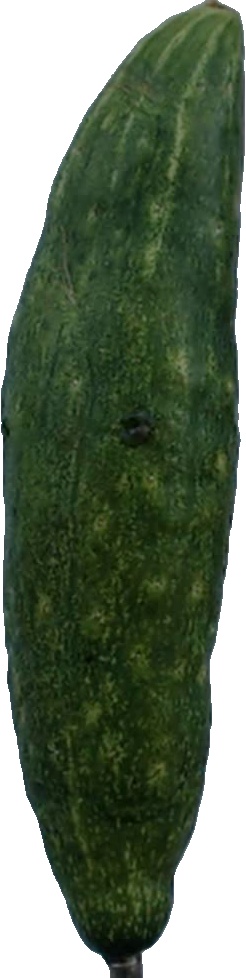
Label: cucumber_3